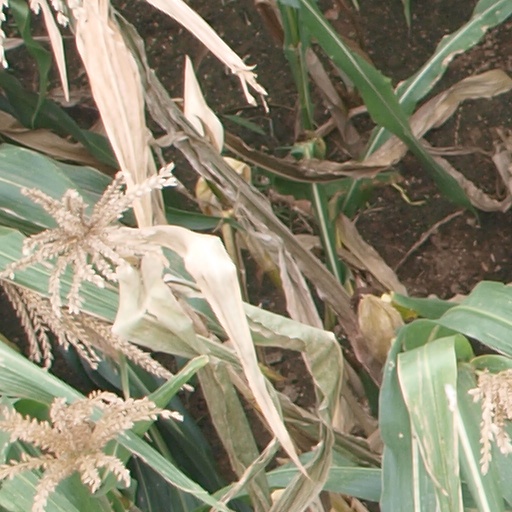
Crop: maize; corn